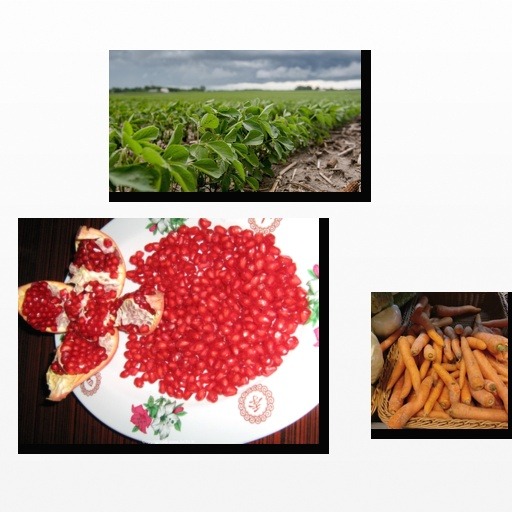
Food items: carrot, soybean, pomegranate